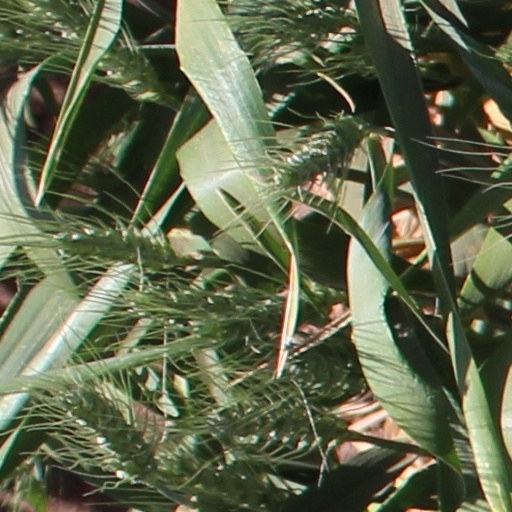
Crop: wheat